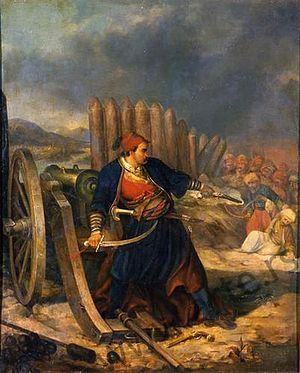
La maison de Tanasko Rajić à Stragari se trouve à Stragari, sur le territoire de la Ville de Kragujevac et dans le district de Šumadija, en Serbie. Elle est inscrite sur la liste des monuments culturels protégés de la République de Serbie.